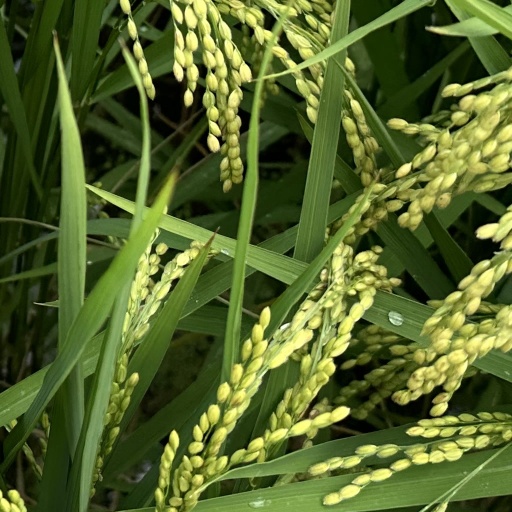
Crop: rice